History of investment banking in the United States

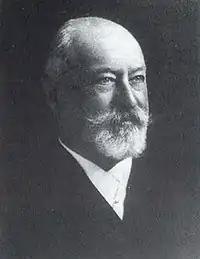
Jacob Schiff

Jacob Schiff was perhaps the most influential Jewish banker in the United States at the end of the 19th century. He was president of Kuhn Loeb and financed railroads such as the Pennsylvania Railroad and the Louisville and Nashville Railroad, and he took part in the reorganization of the Baltimore & Ohio Railroad in 1896–99, and at various times aided the Westinghouse Electric Company, and the Western Union Telegraph Company.